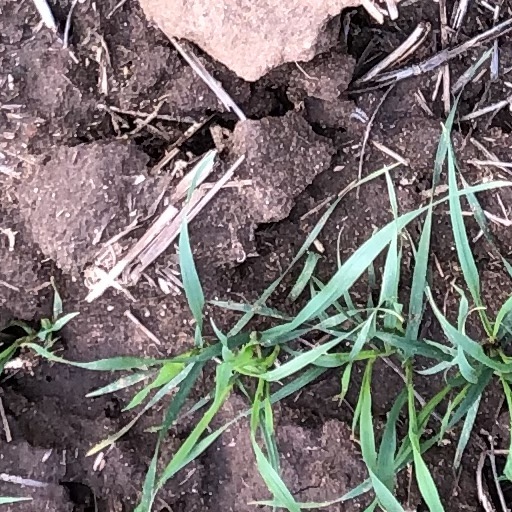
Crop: wheat